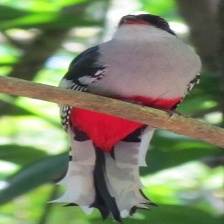
Species: CUBAN TROGON
Scientific name: PRIOTELUS TEMNURUS